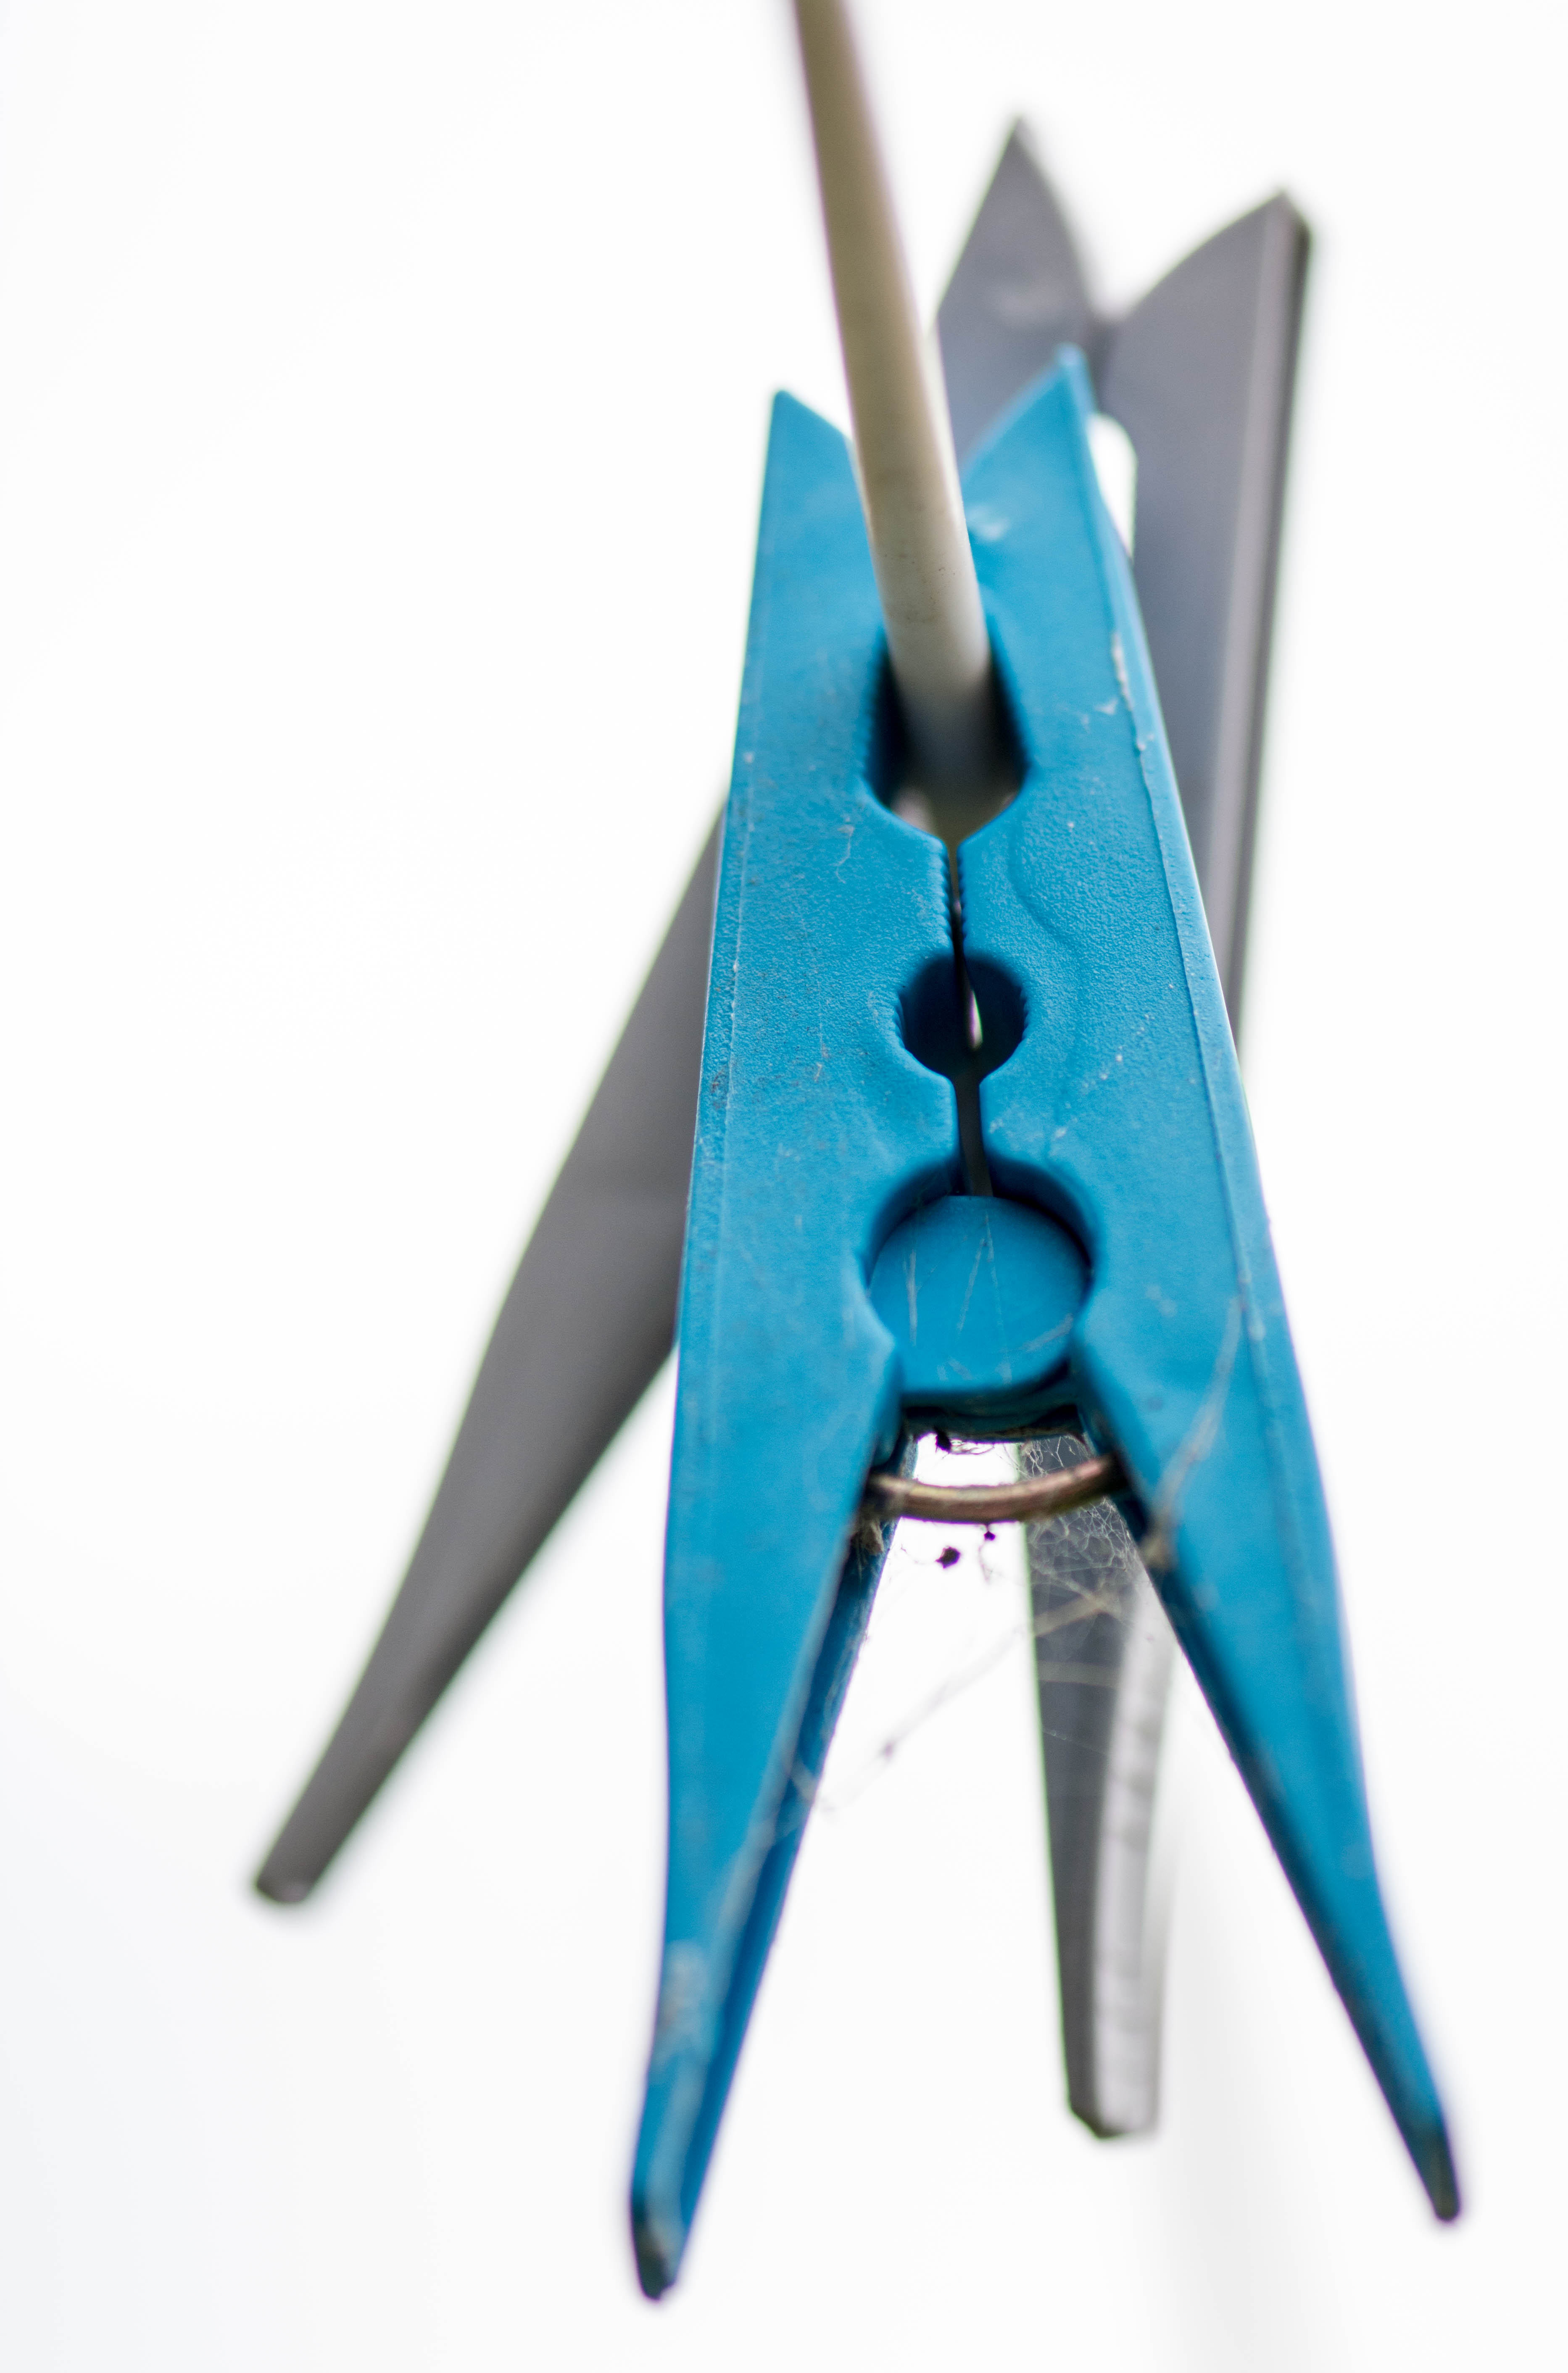
tool, pliers